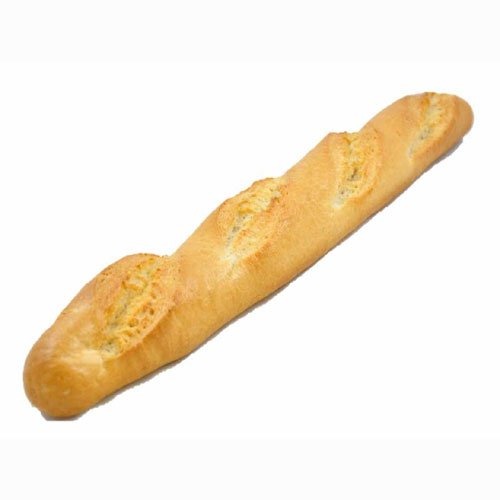
Item Name: Bakery De France French Baguette ,10 ounce -- 24 per case
Bullet Point: Ships frozen, CANNOT be cancelled after being processed.
Product Description: Bakery De France French Baguette ,10 ounce -- 24 per case For more than 25 years, Bakery de France has specialized in the Art of Baking to provide customers with more than 100 varieties of the finest all-natural Artisan Breads containing no chemicals, preservatives, trans fats or GMOs. All-Natual Par-baked Baguette
Value: 24.0
Unit: Count

Price: 119.87